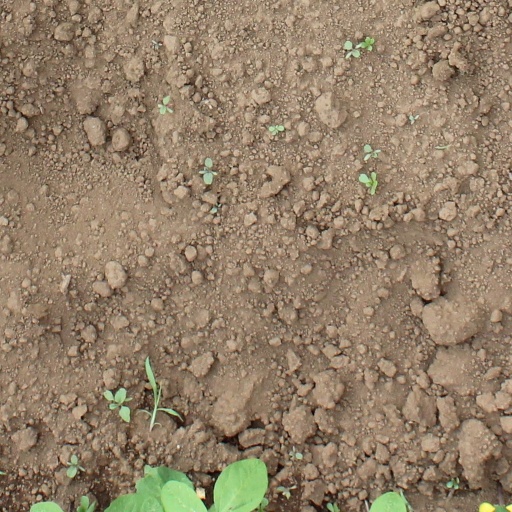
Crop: soybean